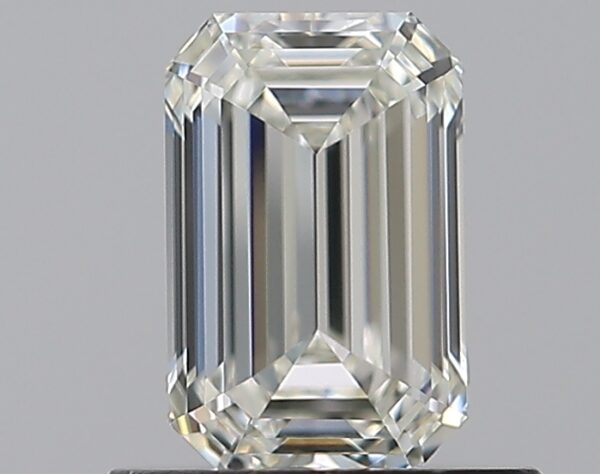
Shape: emerald
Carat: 0.73
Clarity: IF
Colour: J
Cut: EX
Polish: EX
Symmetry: VG
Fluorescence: N
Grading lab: GIA
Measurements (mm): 6.37 x 4.08 x 2.74